Dance pad

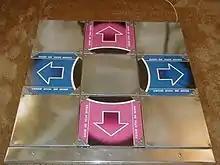
Homebrew DDR pad

Not satisfied with the cost and/or reliability of factory assembled metal dance pads, many players construct their own dance pad. Using common materials (such as plywood, sheet metal, and acrylic glass or polycarbonate) found at local hardware stores, do-it-yourselfers are able to construct a pad that is often much more durable and more authentic-feeling than commercially built hard pads. Some homebrew pads have extra features such as additional arrows (for playing Pump It Up or DDR Solo), menu switches and pushbuttons, and bars. Furthermore, the homebrew pads are easier to repair because they use common parts, and are usually designed for easy disassembly.